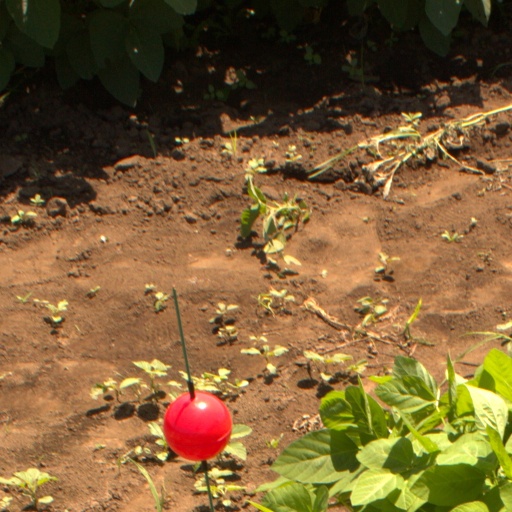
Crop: soybean